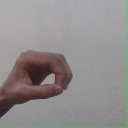
अक्षर: औ